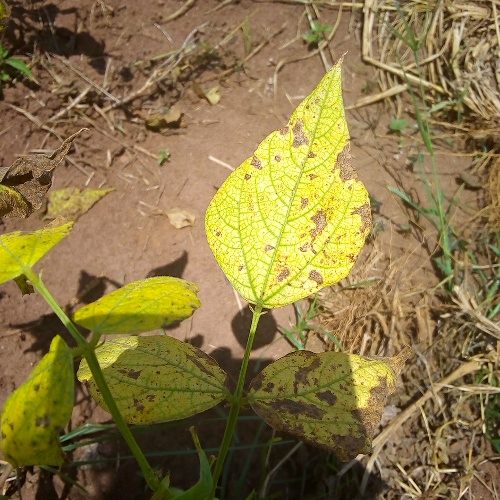
Leaf condition: angular_leaf_spot